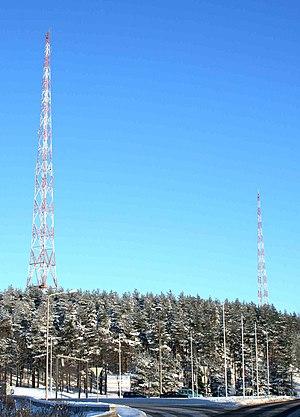
L’Émetteur Lahti était un service de transmission ondes longues à Lahti, en Finlande.